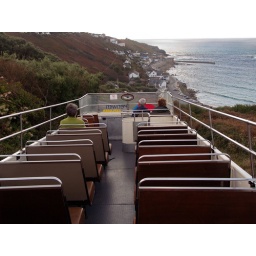
The open top bus winds its way down the hill into Sennen Cove in the far west of Cornwall.